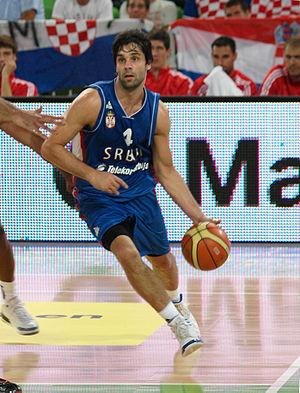
Miloš Teodosić, né le 19 mars 1987 à Valjevo, est un joueur serbe de basket-ball. Considéré comme l'un des meilleurs joueurs européens - la FIBA le désigne meilleur joueur européen de l'année 2010 - il est finaliste du Championnat d'Europe 2009, de la coupe du monde 2014 et des Jeux olympiques de 2016. Il reçoit également le titre de meilleur joueur de l'Euroligue 2009-2010, compétition qu'il perd en finale avec l'Olympiakós Le Pirée face au FC Barcelone.
L’équipe de Serbie de basket-ball est une sélection nationale qui rassemble les meilleurs joueurs de basket-ball serbes. Elle est placée sous l'égide de la Fédération serbe de basket-ball.